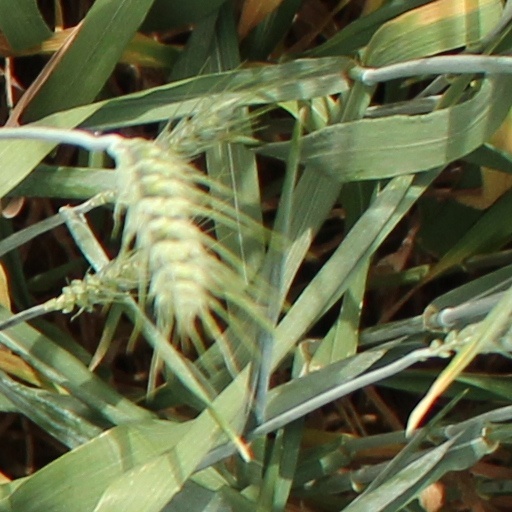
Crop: wheat